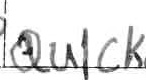
Label: quickly